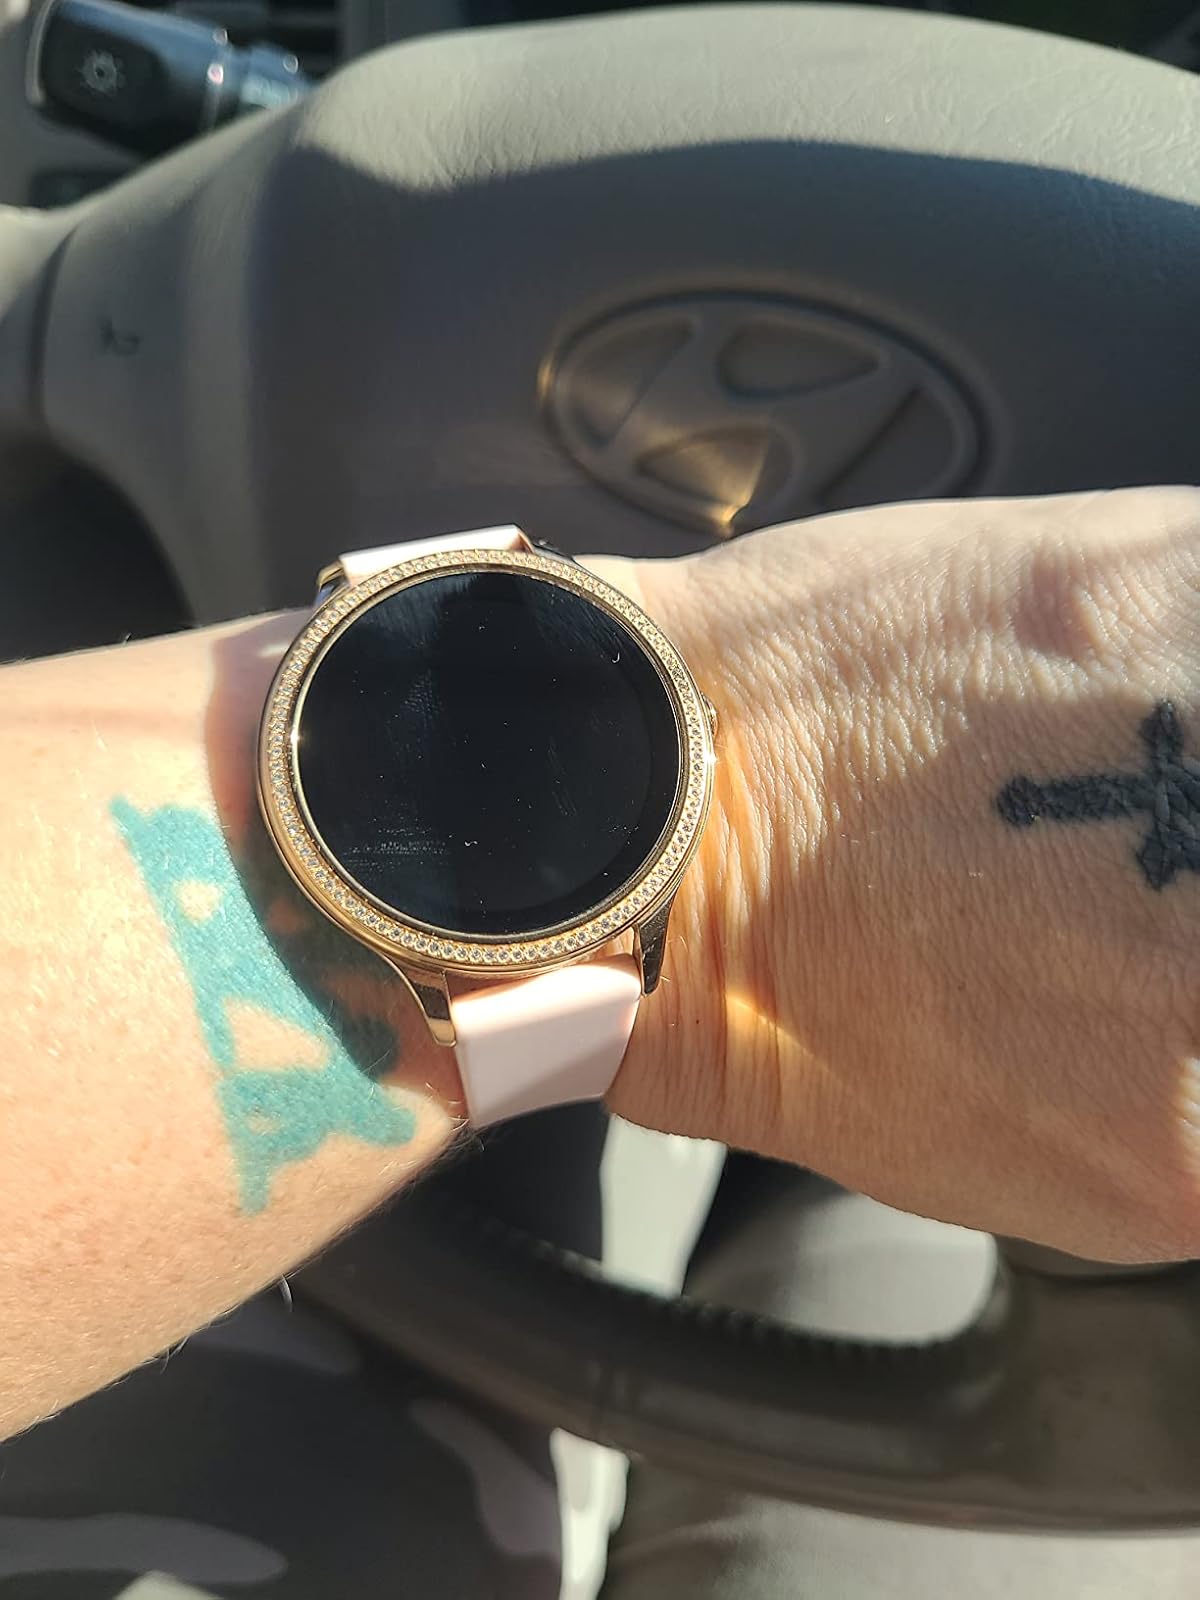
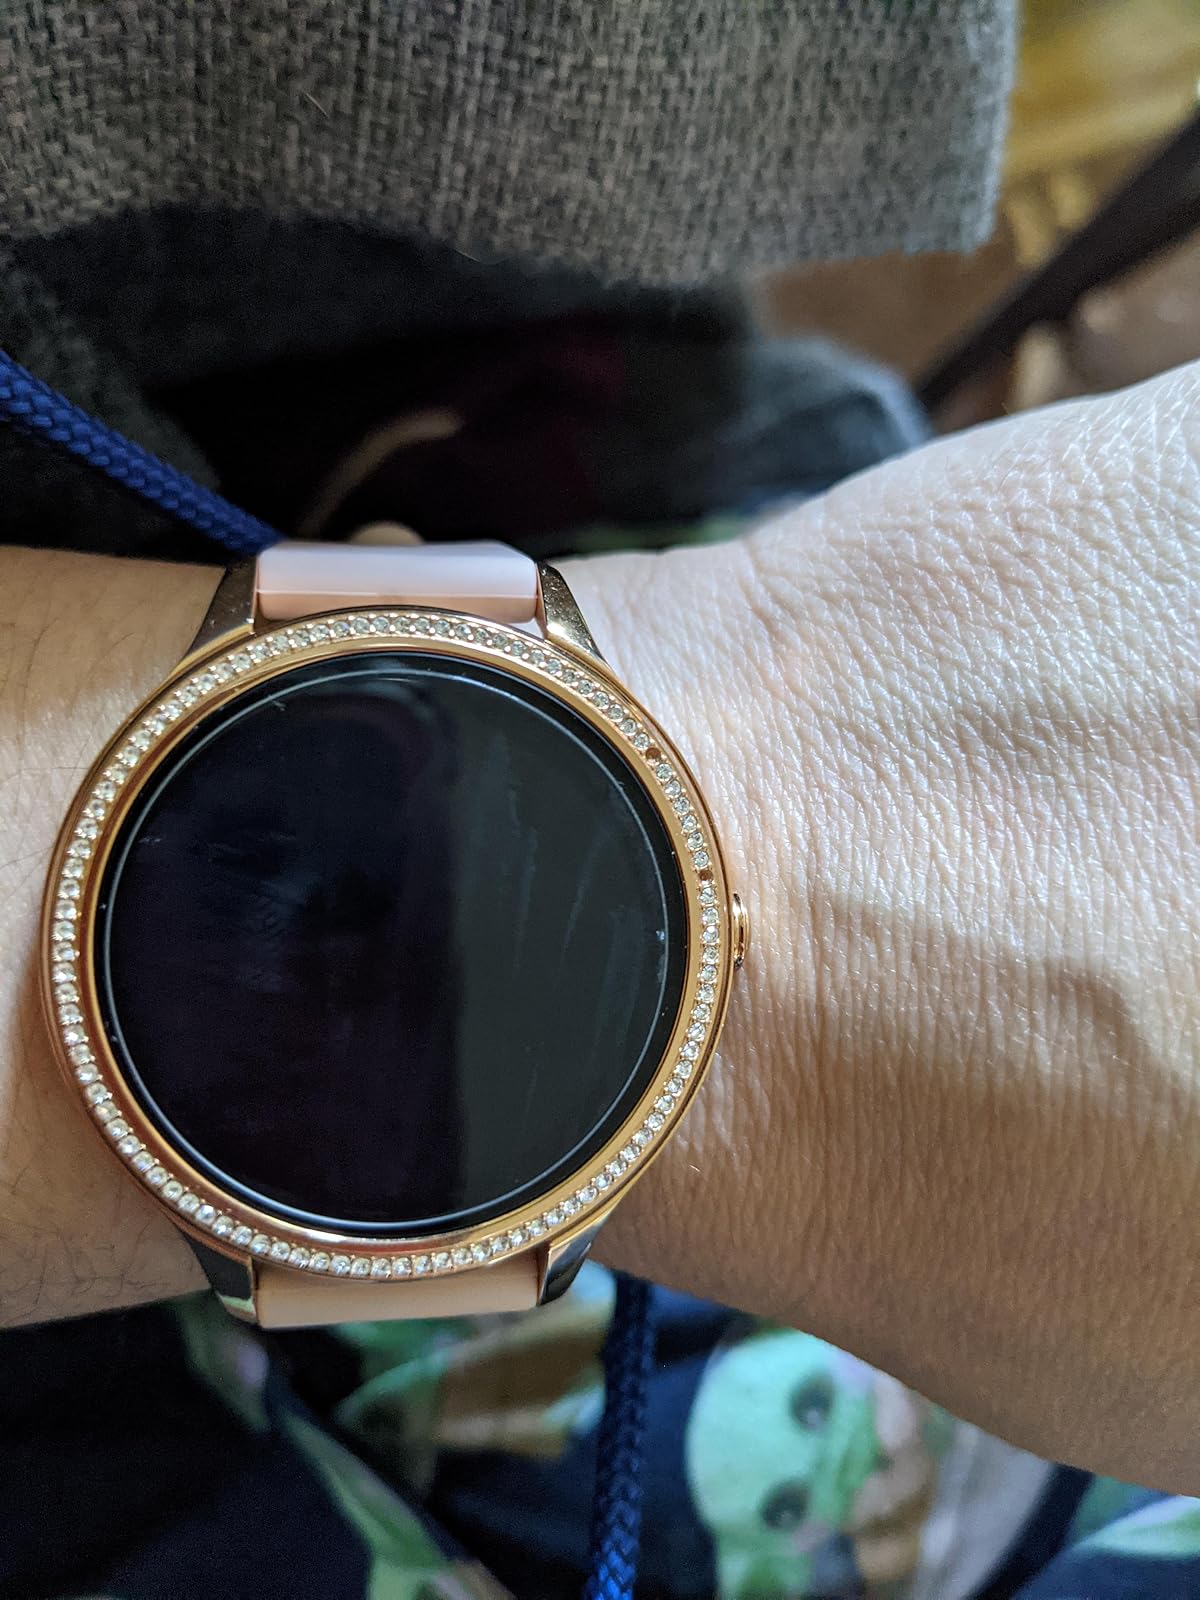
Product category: smartwatch
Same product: yes